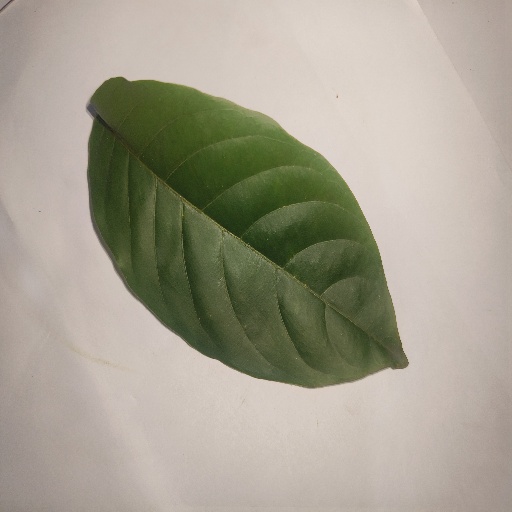
Species: HariTaki
Leaf condition: Healthy Leaf